Battle off Endau

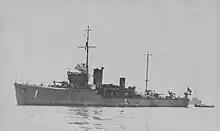
The minesweeper "W-4" at anchor, July 1930

Rear-Admiral Ernest Spooner, commander of naval forces at Singapore, ordered his only combat-ready warships, the elderly destroyers and , to attack the shipping off Endau later that night. Commander William Moran was captain of "Vampire" while "Thanet" was under the command of Lieutenant Commander Bernard Davies. The destroyers departed Singapore at 16:30 with Moran in charge of the two ships and headed north. Initial intelligence reports assessed the Japanese strength defending the convoy as a dozen destroyers, but this was revised downward to a pair of destroyers at 22:55, based on inaccurate reporting by surviving RAF aircrew. The 1st Escort Unit was prepared for a surface attack based on an incorrect intelligence report that two British light cruisers were at sea and Hashimoto oriented his ships' patrol sectors to the north.